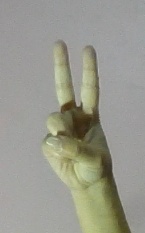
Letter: taa